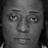
Emotion: neutral